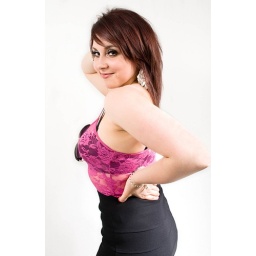
Portrait shoot with Whitney in my home studio.Strobist: SB-600 silver brolly right and SB-80x shoot through brolly left. Cactus V4 Triggers.